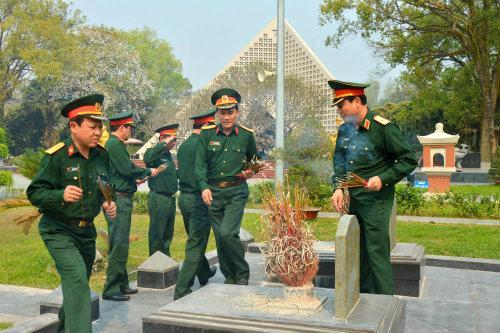
có một vài đồng chí bộ đội đang thắp hương trước những ngôi mộ